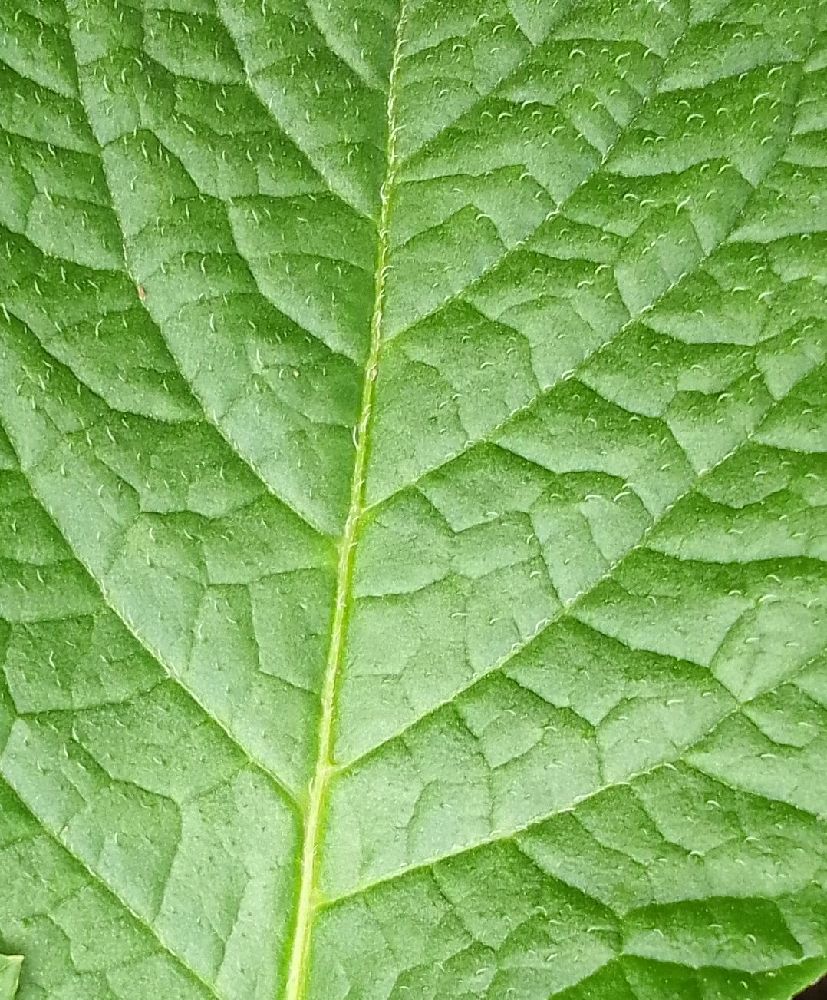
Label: Healthy